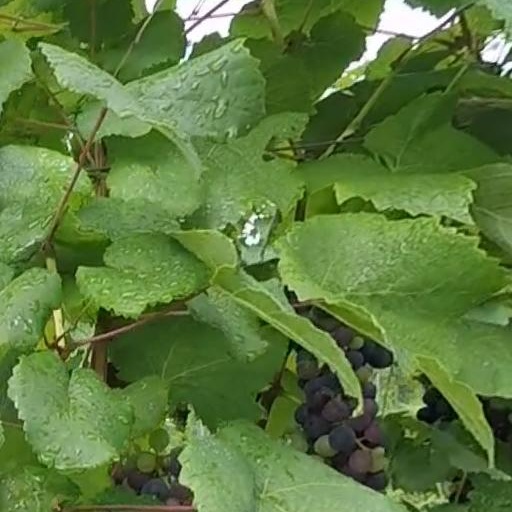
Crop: grape